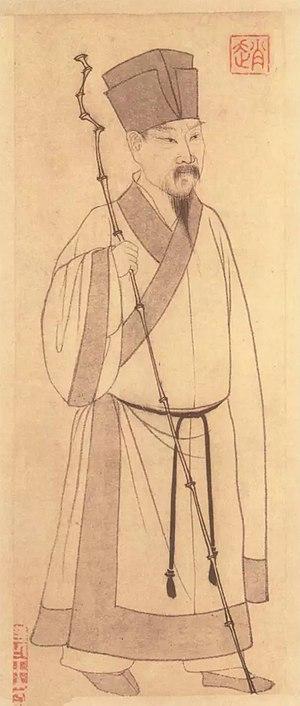
Shen Kuo, Shen Guo, Shen Kua ou encore Shen Gua, né en 1031 à Hangzhou et mort en 1095 à Zhenjiang, est un scientifique polymathe chinois, fonctionnaire gouvernemental sous la dynastie Song
La dynastie Song de Chine est une dynastie régnante qui contrôle la Chine historique et le Sud de la Chine du milieu du Xᵉ siècle jusqu’au dernier quart du XIIIᵉ siècle. Cette dynastie marque un tournant important dans le domaine des innovations en science et technologie de la Chine ancienne, avec l'émergence de figures intellectuelles éminentes comme Shen Kuo et Su Song et l'utilisation révolutionnaire de la poudre à canon dans les armes.
Su Shi, né le 8 janvier 1037 à Meishan, Sichuan, et mort le 24 août 1101 à Changzhou, aussi connu sous le nom de Su Dongpo, était un homme politique de la dynastie des Song du Nord. Reconnu très jeune comme un homme d'exception par son brillant succès au concours de doctorat, ce lettré vite promu à des postes de responsabilité subit toute sa vie les aléas de la vie politique, entre l'exercice du pouvoir, les responsabilités à l'égard du peuple et la mise à l'écart, la prison et le bannissement.